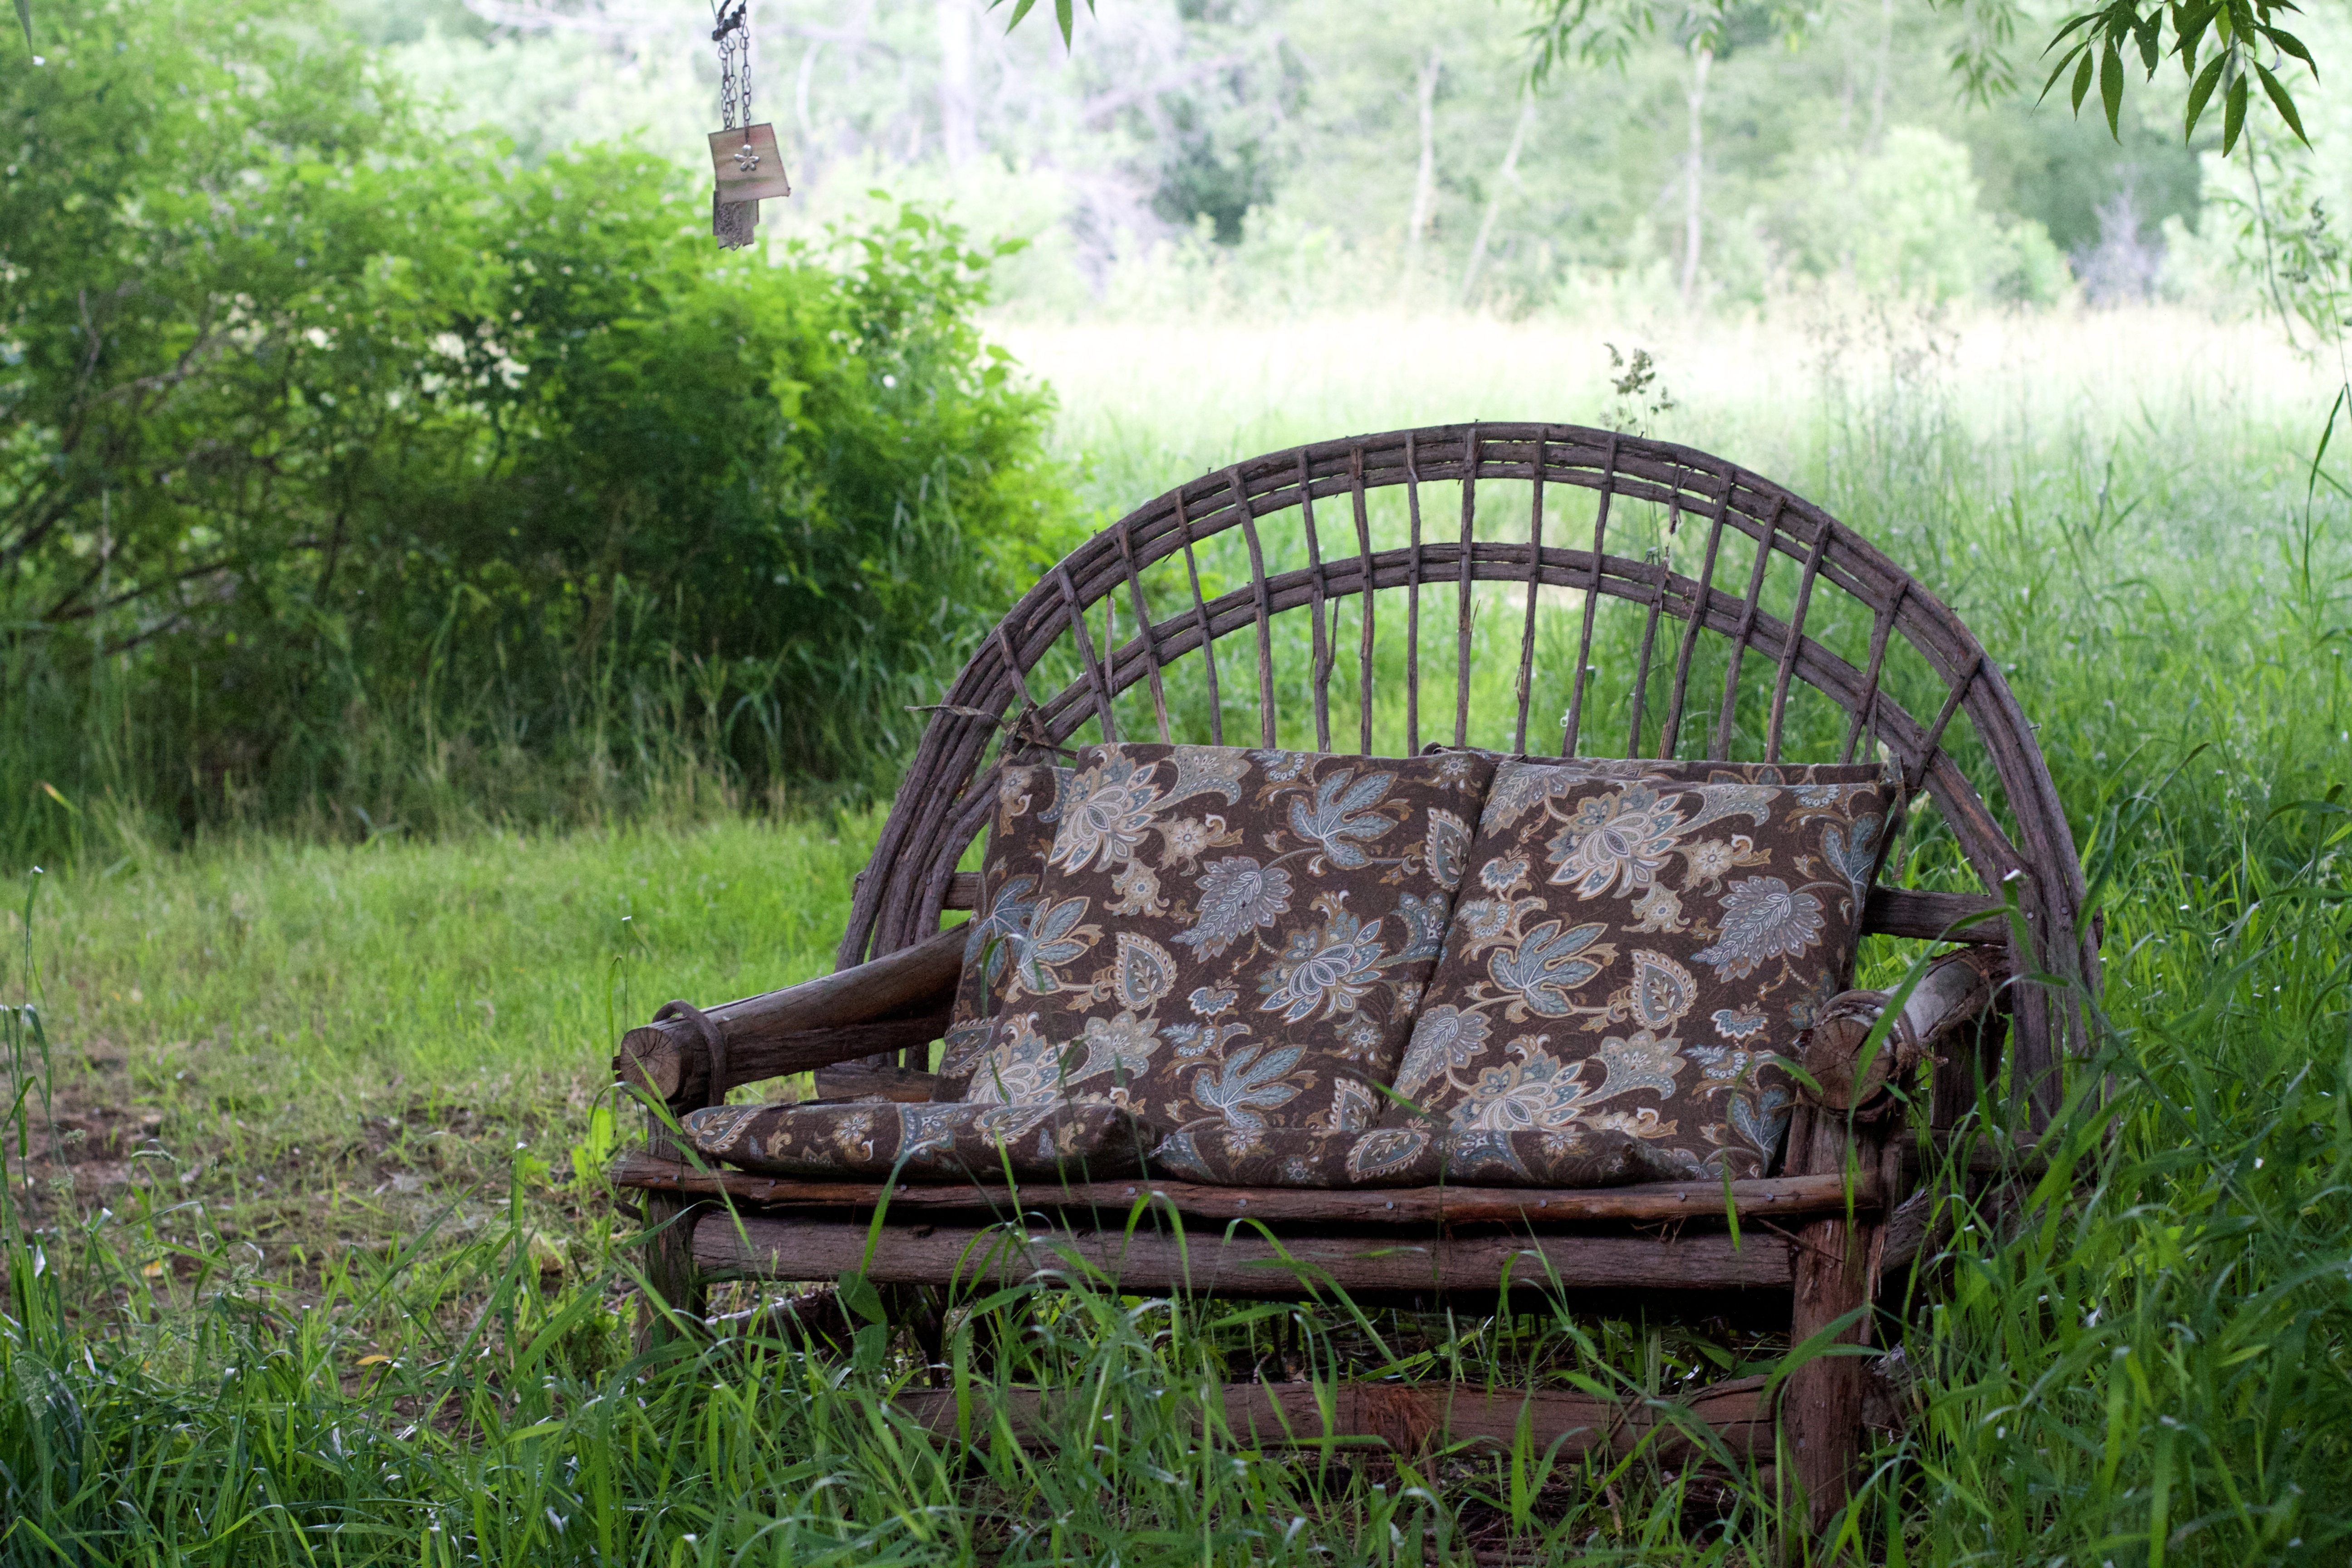
grass, lawn, meadow, backyard, furniture, garden, woodland